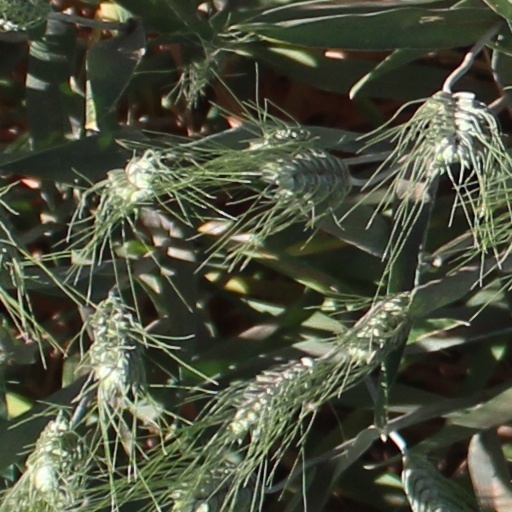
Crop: wheat